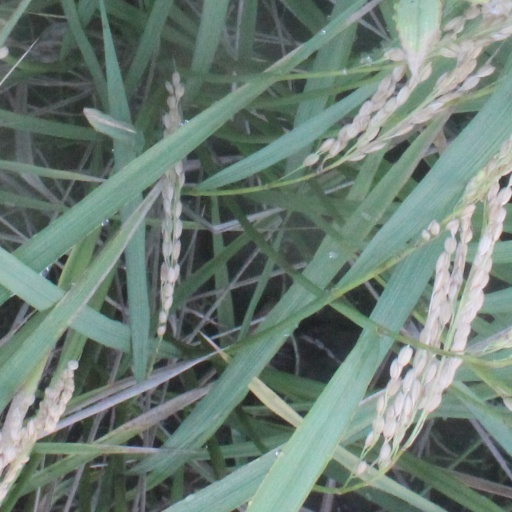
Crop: rice